The Capitol (film)

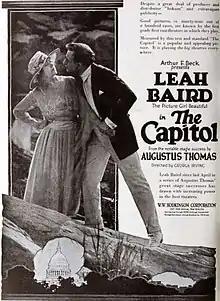

The Capitol is a 1919 American silent drama film directed by George Irving and starring Leah Baird, Robert T. Haines and Alexander Gaden.